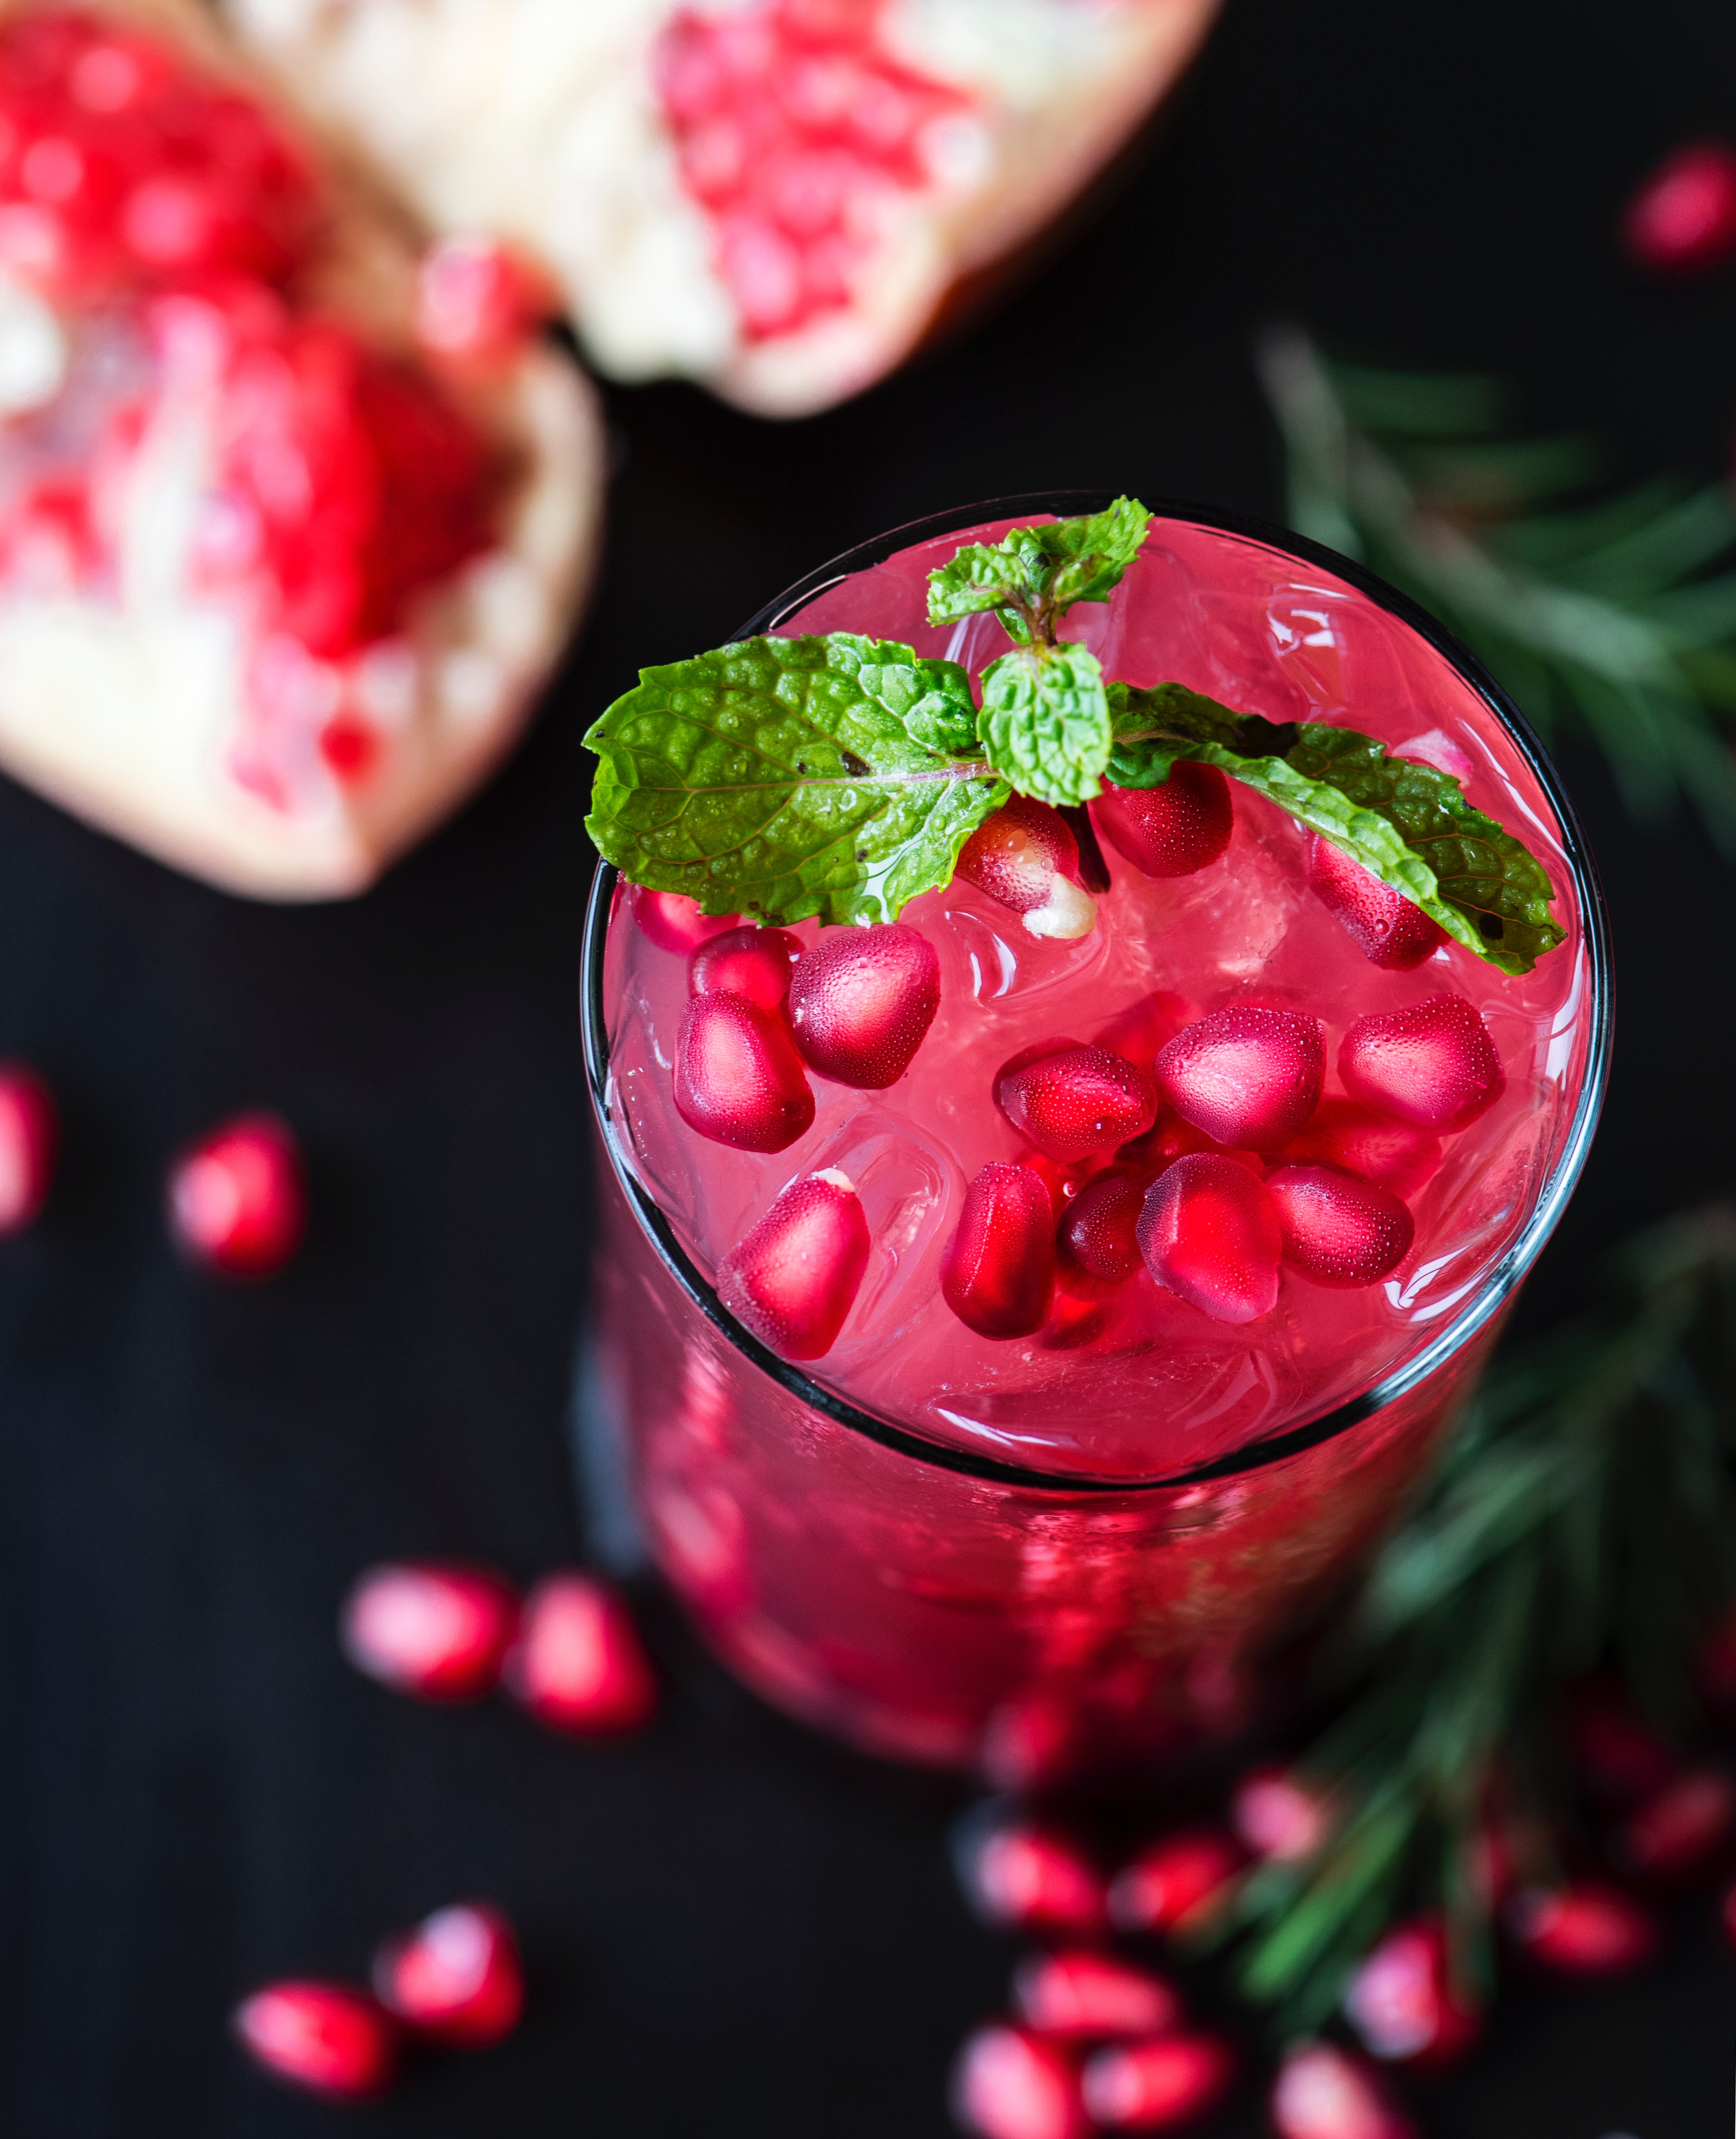
food, berry, pomegranate, cuisine, fruit, drink, dessert, plant, ingredient, dish, mousse, cream, recipe, frozen dessert, produce, pudding, cranberry, non alcoholic beverage, pink peppercorn